Château de Gisors

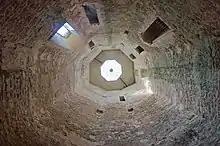
The interior of the 12th-century keep. Originally wooden floors would have divided the tower into different floors.

King William II of England ordered Robert of Bellême to build the first castle at Gisors. Henry I of England built the octagonal stone keep surmounting the motte; his work at Gisors was part of a programme of royal castle building in Normandy during his reign to secure the region against the aspirations of the French crown. It saw the construction of more than 25 castles.